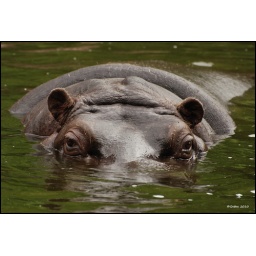
Een van de nijlpaarden in de Antwerpse Zoo komt eens kijken naar wat er boven water zoals te beleven is.